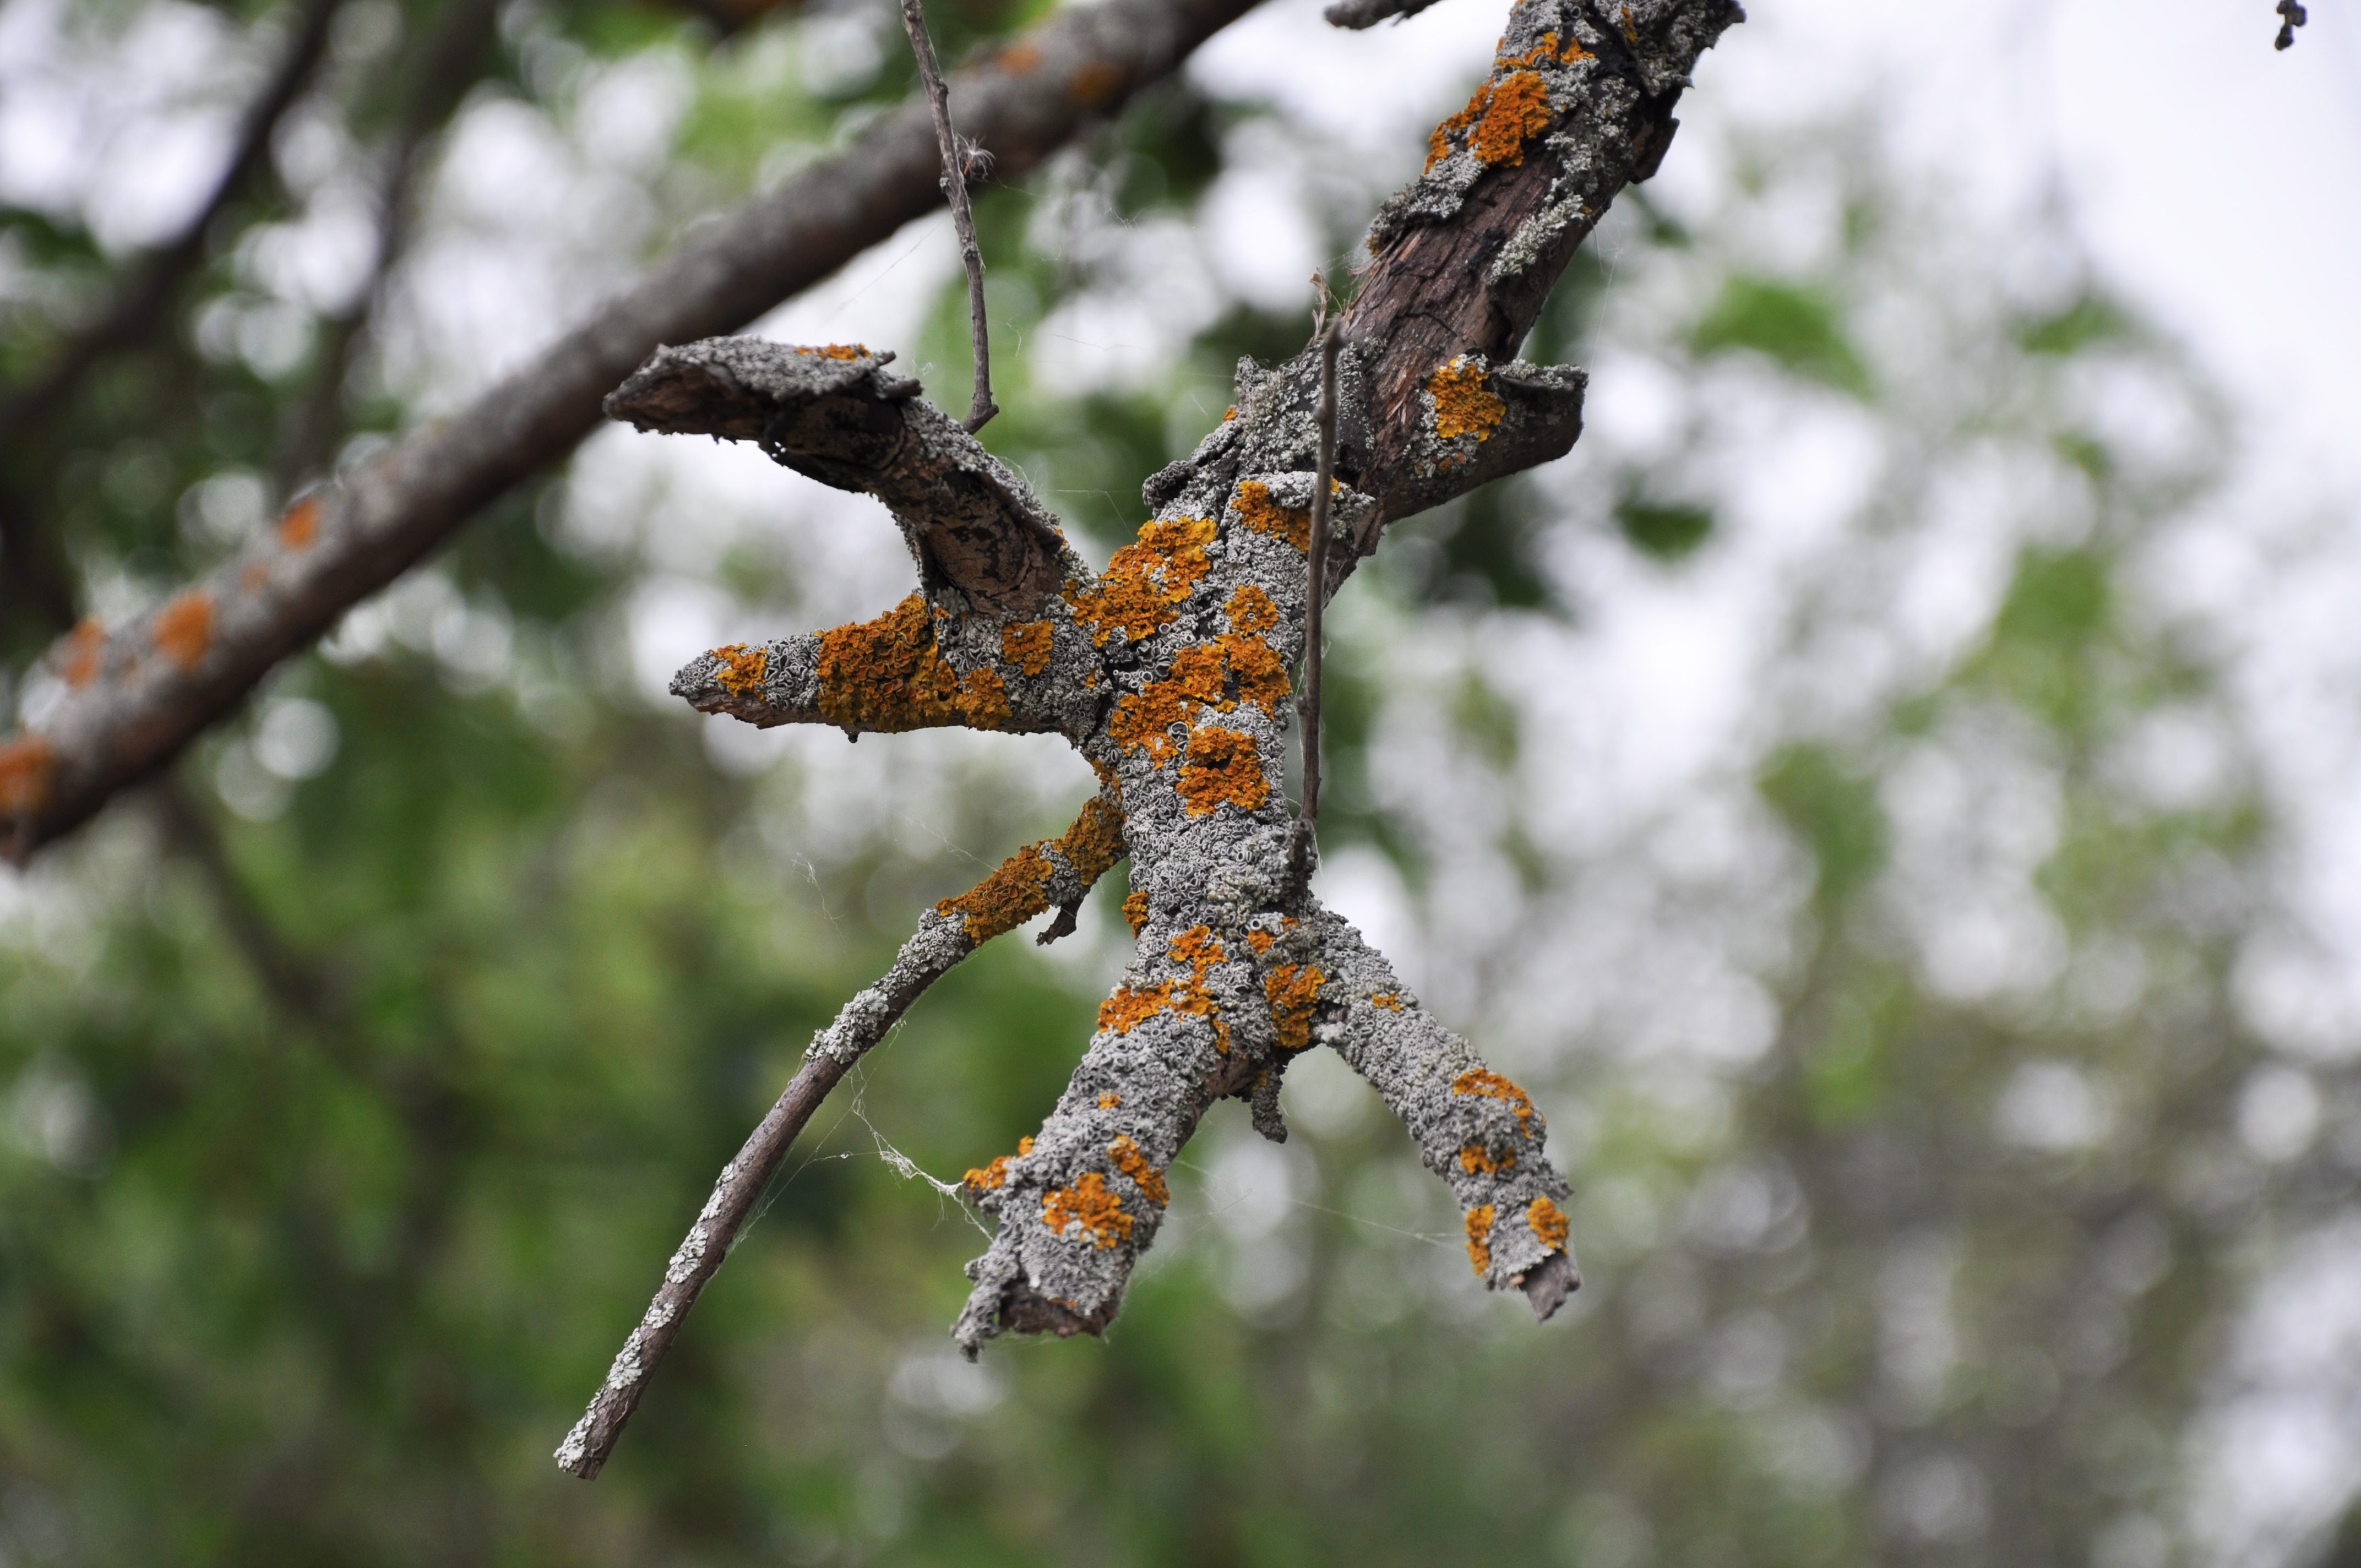
tree, nature, branch, winter, plant, leaf, flower, frost, wildlife, spring, flora, season, fauna, twig, close up, macro photography, woody plant